New Mexico

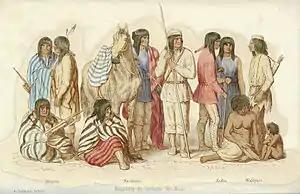
"The indigenous people of northern New Mexico" by Balduin Möllhausen, 1861

The end of the war saw rapid economic development and settlement in New Mexico, which attracted homesteaders, ranchers, cowboys, businessmen, and outlaws; many of the folklore characters of the Western genre had their origins in New Mexico, most notably businesswoman Maria Gertrudis Barceló, outlaw Billy the Kid, and lawmen Pat Garrett and Elfego Baca. The influx of "Anglo Americans" from the eastern U.S. (which include African Americans and recent European immigrants) reshaped the state's economy, culture, and politics. Into the late 19th century, the majority of New Mexicans remained ethnic mestizos of mixed Spanish and Native American ancestry (primarily Pueblo, Navajo, Apache, Genízaro, and Comanche), many of whom had roots going back to Spanish settlement in the 16th century; this distinctly New Mexican ethnic group became known as Hispanos and developed a more pronounced identity vis-a-vis the newer Anglo arrivals. Politically, they still controlled most town and county offices through local elections, and wealthy ranching families commanded considerable influence, preferring business, legislative, and judicial relations with fellow indigenous New Mexican groups. By contrast, Anglo Americans, who were "outnumbered, but well-organized and growing" tended to have more ties to the territorial government, whose officials were appointed by the U.S. federal government; subsequently, newer residents of New Mexico generally favored maintaining territorial status, which they saw as a check on Native and Hispano influence.